Honduras

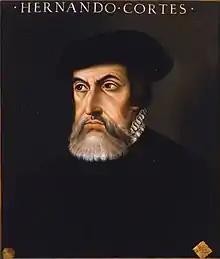
Hernán Cortés, one of the conquerors of Honduras

On his fourth and the final voyage to the New World in 1502, Christopher Columbus landed near the modern town of Trujillo, near Guaimoreto Lagoon, becoming the first European to visit the Bay Islands on the coast of Honduras. On 30 July 1502, Columbus sent his brother Bartholomew to explore the islands and Bartholomew encountered a Mayan trading vessel from Yucatán, carrying well-dressed Maya and a rich cargo. Bartholomew's men stole the cargo they wanted and kidnapped the ship's elderly captain to serve as an interpreter in the first recorded encounter between the Spanish and the Maya.